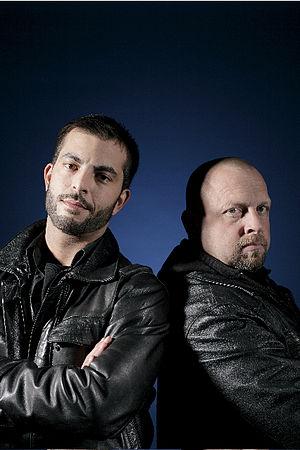
Gölä, de son vrai nom Marco Pfeuti, est un chanteur suisse né en 1968 à Oppligen dans le canton de Berne. Il chante essentiellement en suisse allemand.